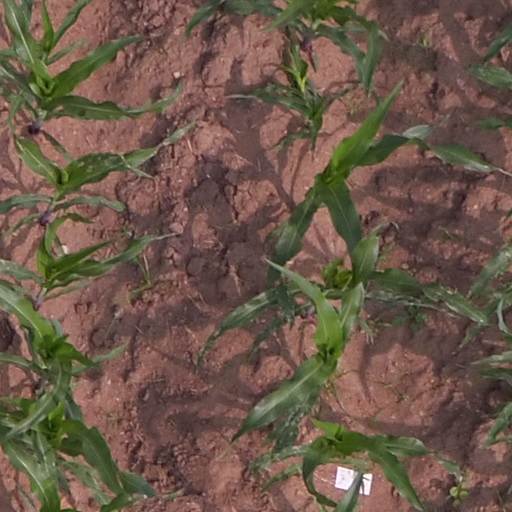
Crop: maize; corn